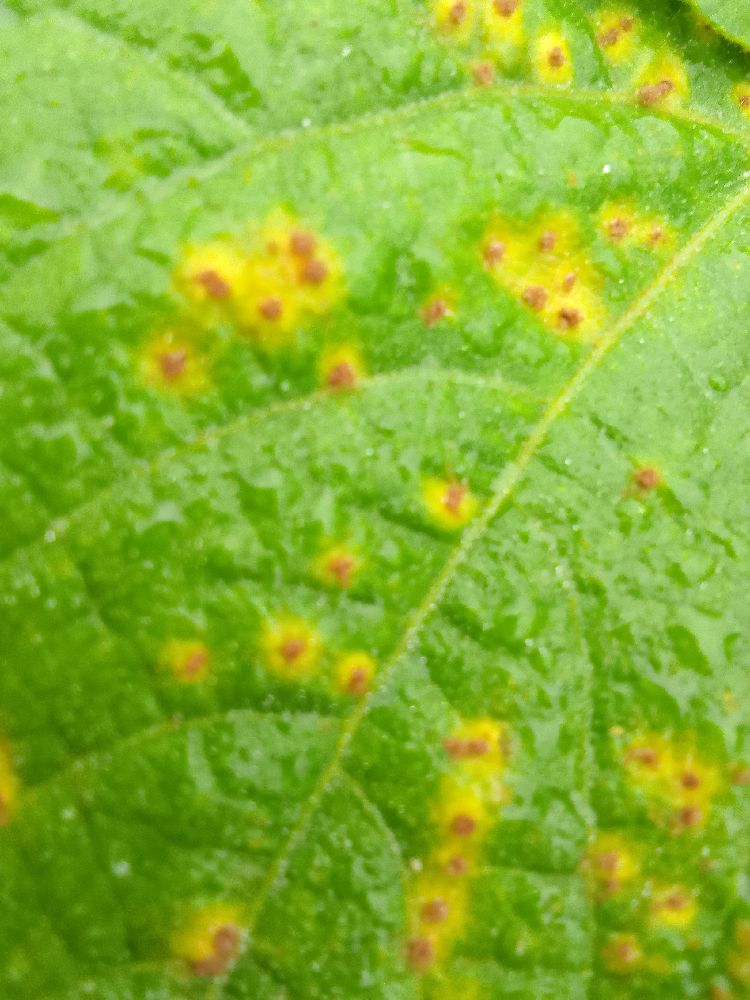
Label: rust